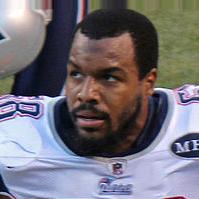
Age: 29